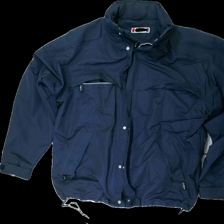
View: front
Type: Jacket
Category: Men
Brand: Not in the list
Brand text on label: clique
Colors: Blue
Material: 100% nylone
Pattern: Other
Cut: Regular
Size: L
Season: Autumn
Stains: Major
Holes: Major
Damage: hål i armhåla
Damage location: middle left
Price range: <50
Recommended usage: Export
Description: blå jacka med reklam bak, fläckar över hela och hål i armhåla